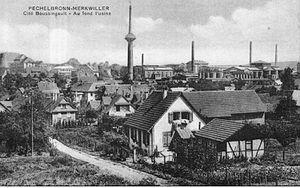
L'exploitation de pétrole de Pechelbronn.
Merkwiller-Pechelbronn est une commune française située dans le département du Bas-Rhin, en région Grand Est.
L'exploitation de pétrole de Pechelbronn se fait de façon artisanale depuis la Renaissance et de façon industrielle entre 1740 et 1970, principalement sur la commune de Merkwiller-Pechelbronn et aux alentours dans le département du Bas-Rhin, en région Grand Est, dans la région historique et culturelle d'Alsace.